Dragoman of the Porte

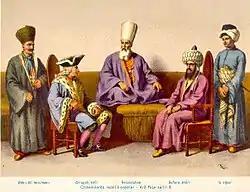
The Dragoman of the Porte (left), at the reception of a European ambassador (seated left) and a Bukharan envoy (seated right) by the (seated centre)

The Dragoman of the Sublime Porte (Ottoman Turkish:), Dragoman of the Imperial Council, or simply Grand Dragoman or Chief Dragoman, was the senior interpreter of the Ottoman government—frequently referred to as the "Sublime Porte"—and "de facto" deputy foreign minister. From the position's inception in 1661 until the outbreak of the Greek War of Independence in 1821, the office was occupied by Phanariotes, and was one of the main pillars of Phanariote power in the Ottoman Empire.